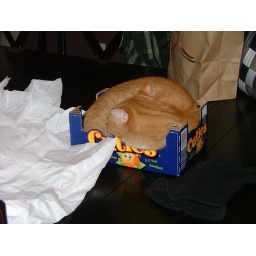
cat in a box